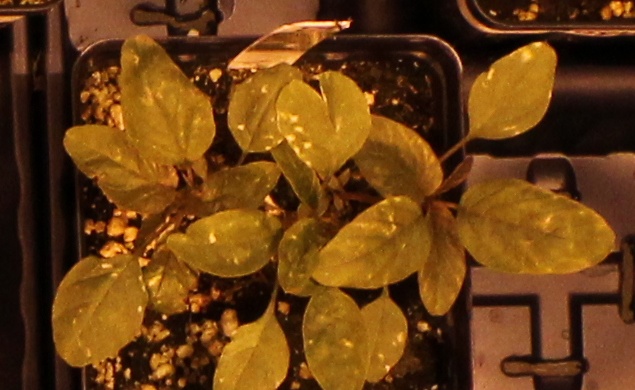
Label: Palmer Amaranth